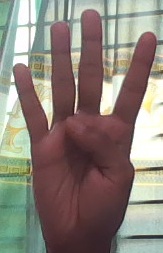
ASL sign: 4